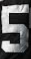
Number: 5